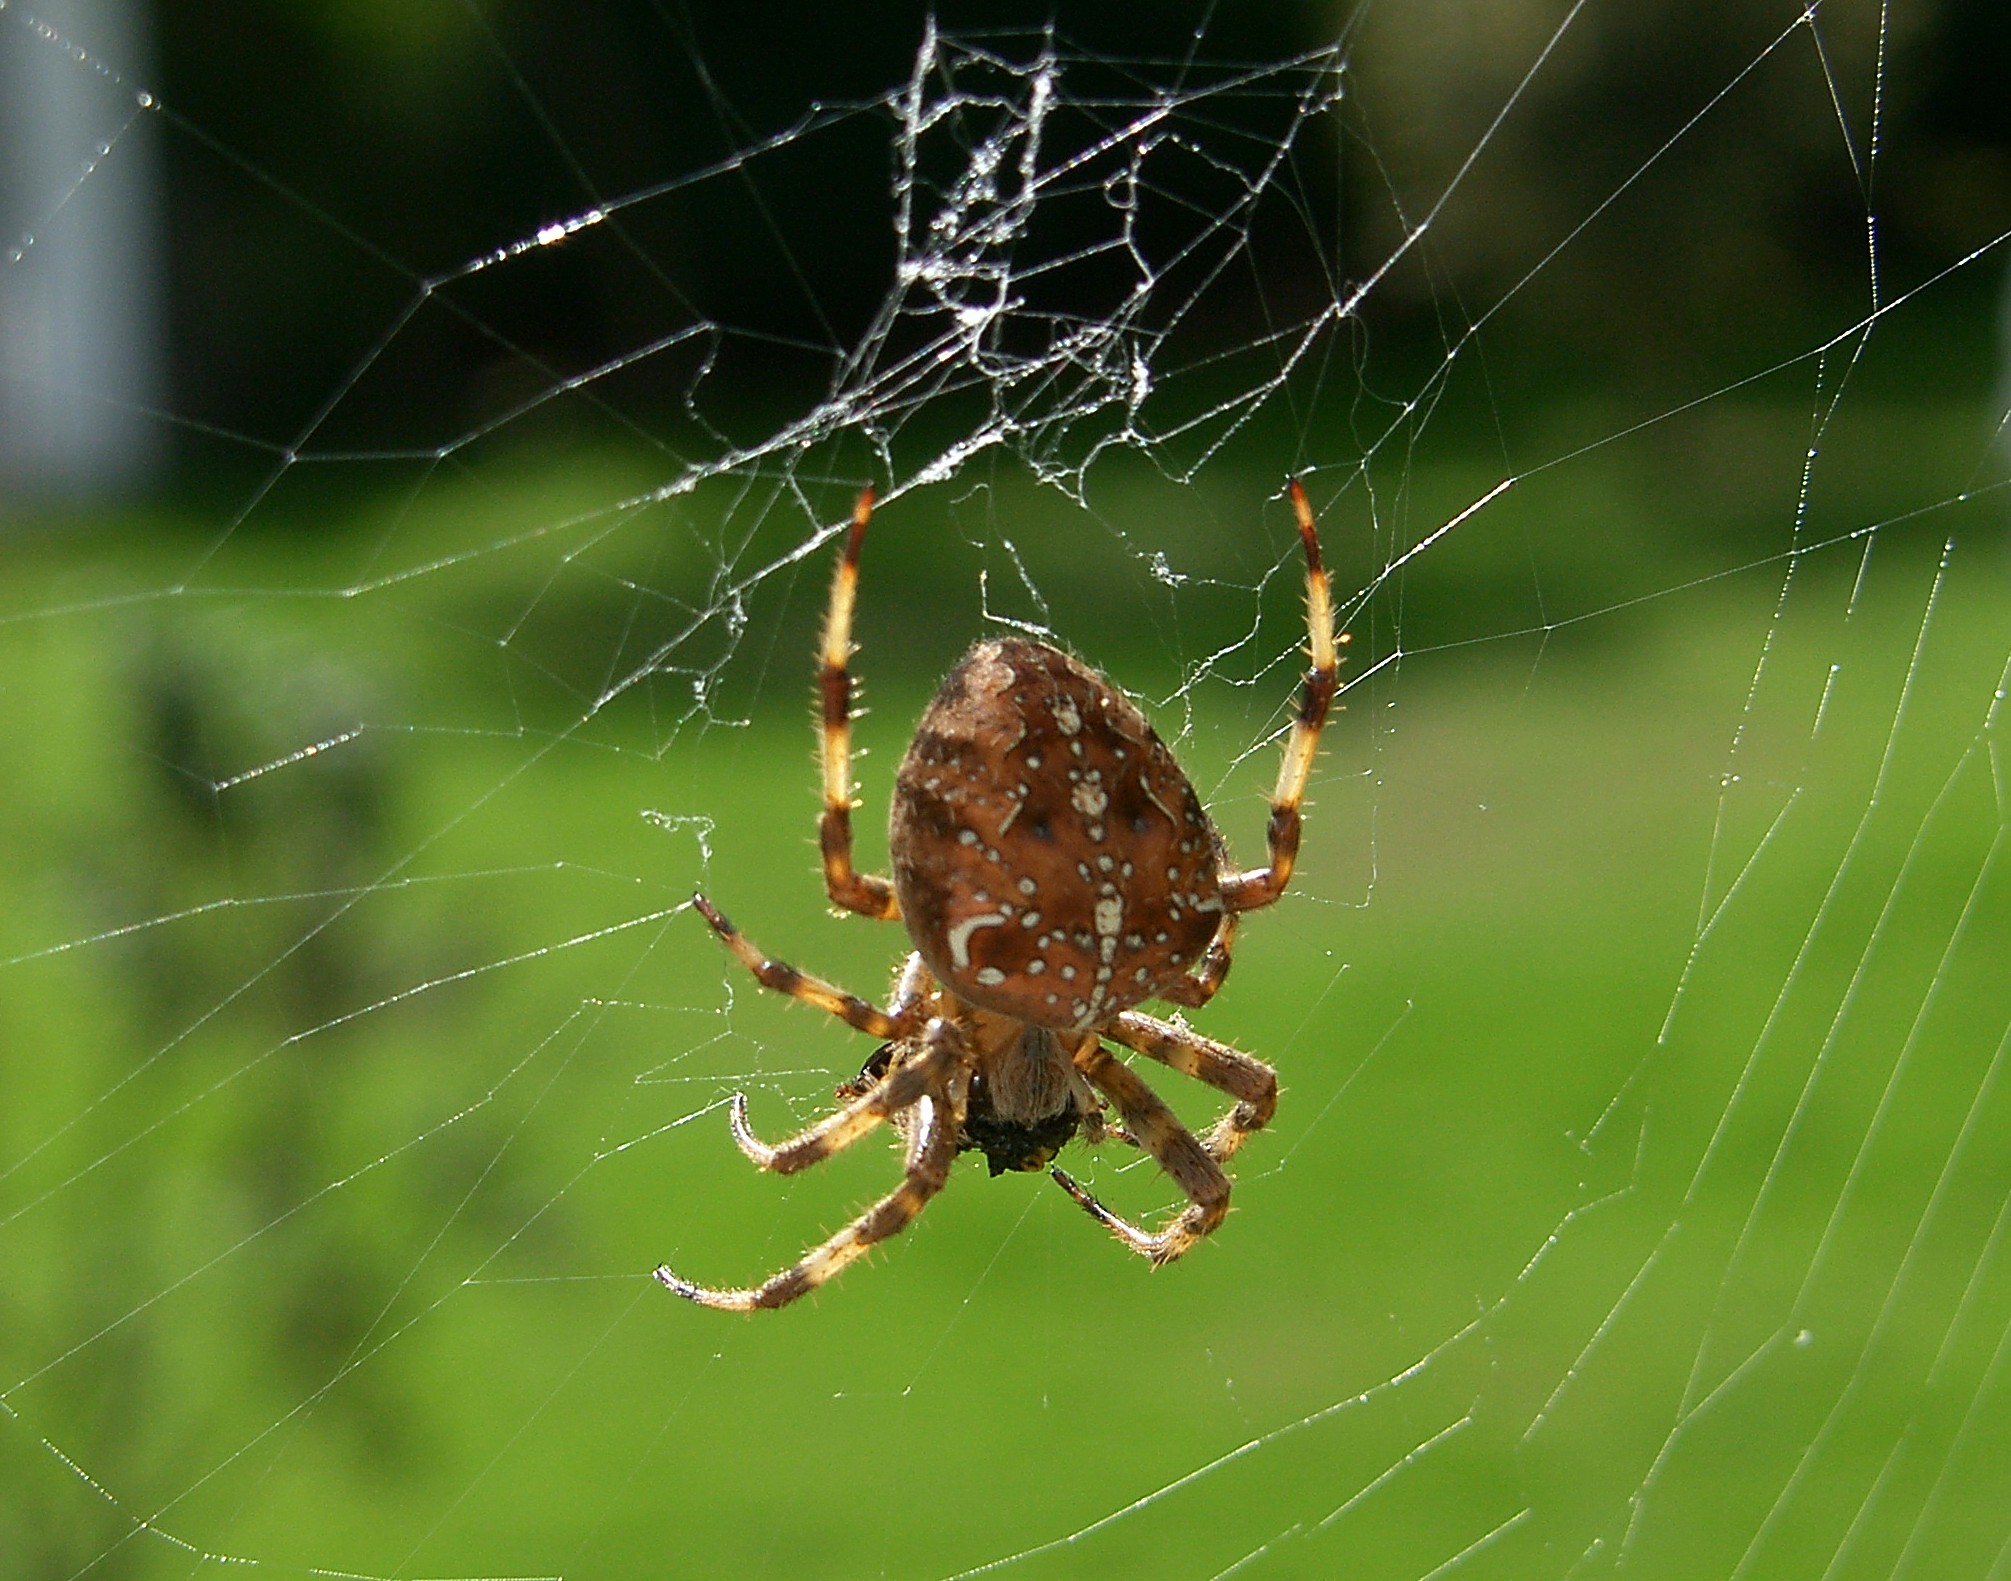
nature, fauna, material, invertebrate, spider web, close up, spider, animals, arachnid, argiope, ggl1, macro photography, arthropod, european garden spider, araneus, orb weaver spider, yellow garden spider